Waterloo Road series 1

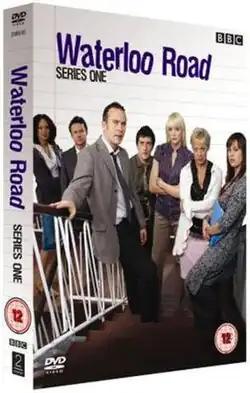
DVD cover

The first series of the British television series "Waterloo Road" originally aired on BBC One in the United Kingdom between 9 March and 27 April 2006. The series follows the staff and pupils of the fictional Waterloo Road comprehensive school in Greater Manchester. Eight hour-long episodes were commissioned. Produced by Shed Productions, the series was created by Ann McManus and Maureen Chadwick, and executively produced by Brian Park. McManus was asked to devise a contemporary drama that ordinary British people would relate to and chose to centre it around teachers in a failing comprehensive school, having had such experience herself. A drama focusing on teachers was uncommon at the time as they were normally portrayed through the eyes of children, but McManus wanted to portray teachers as humans instead.